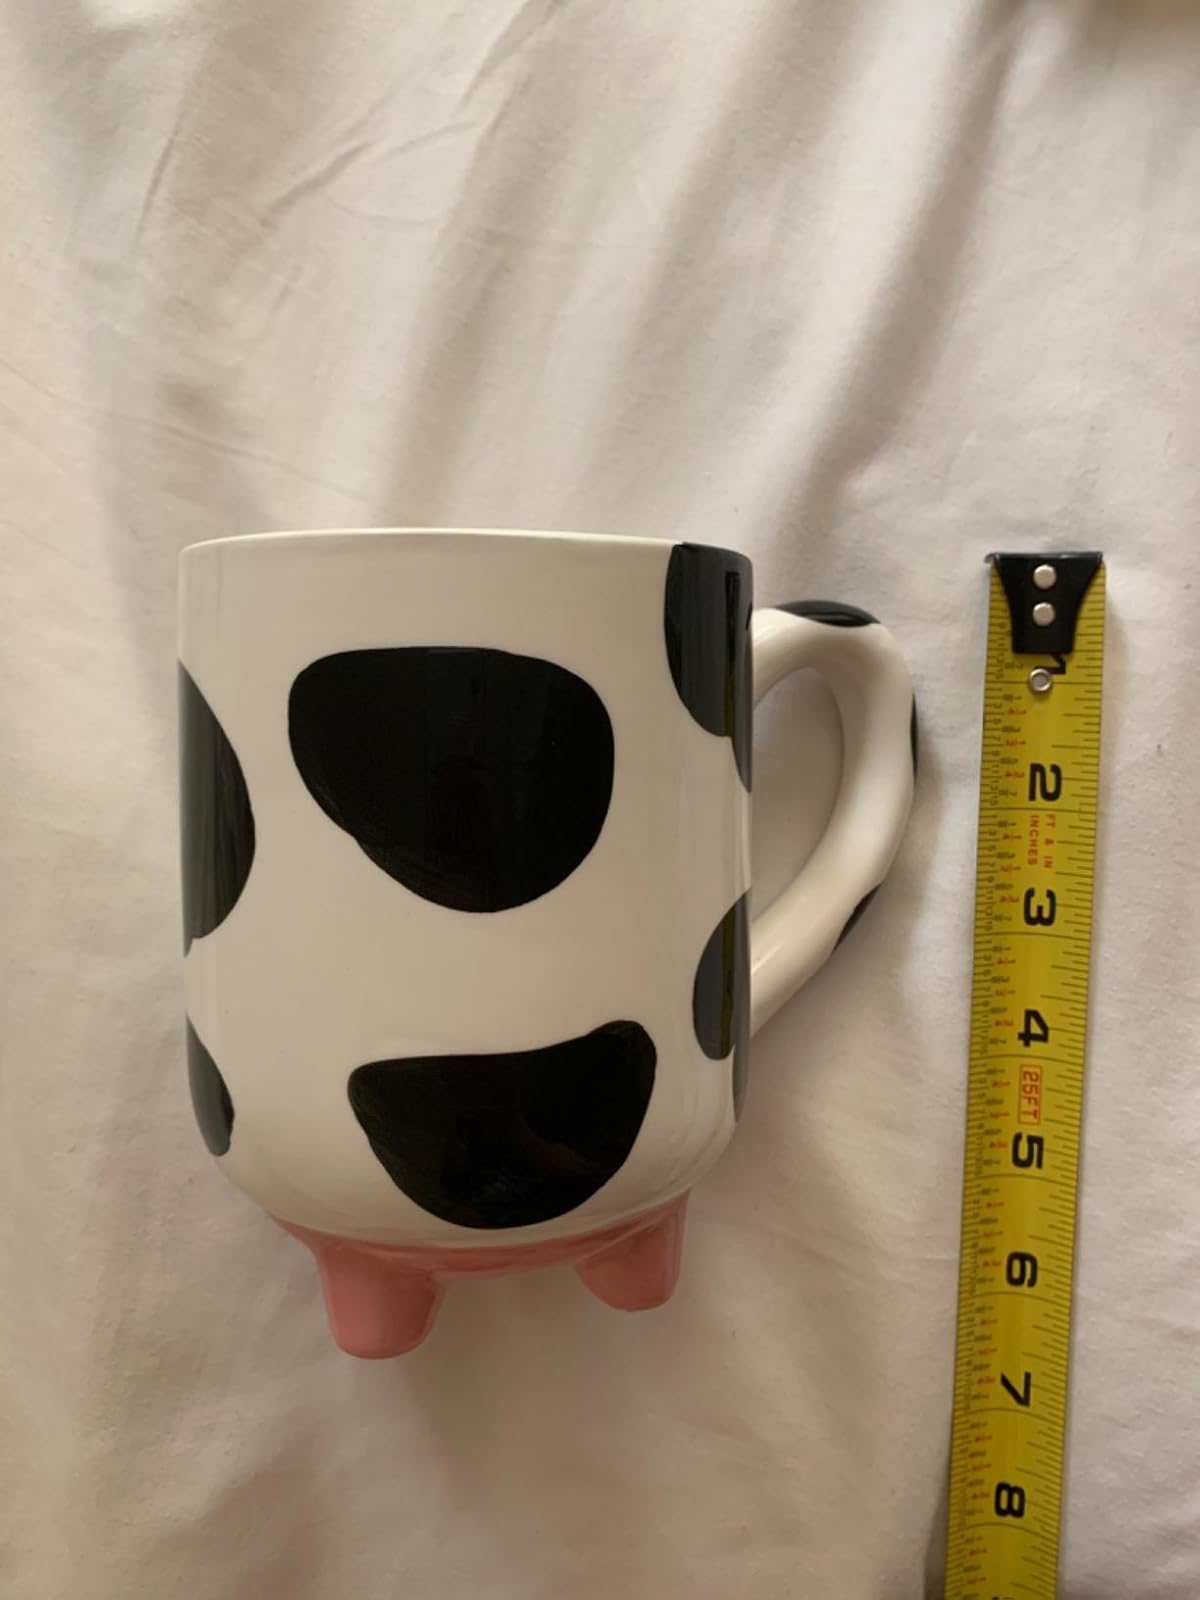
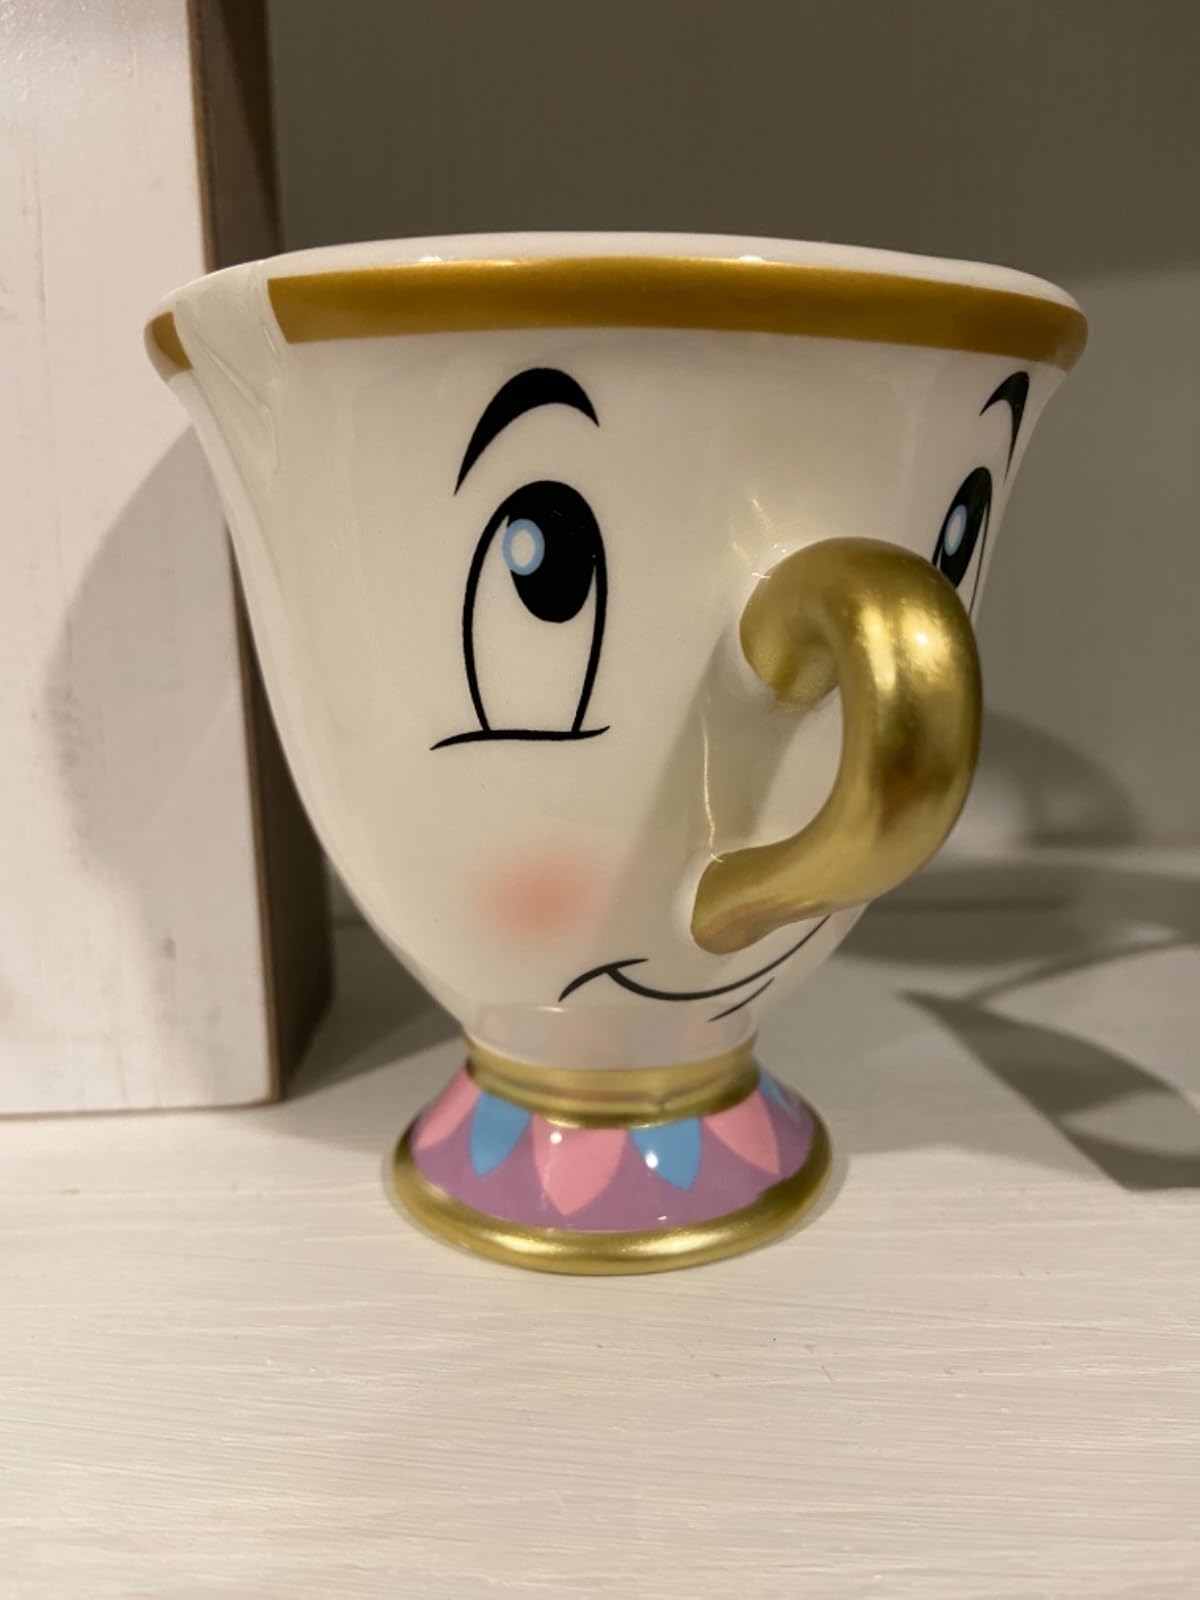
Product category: items_mug
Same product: no